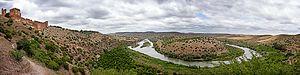
Les ruines de la Casbah de Boulaouane dominant les méandres de l'oued Oum Er-Rbia.